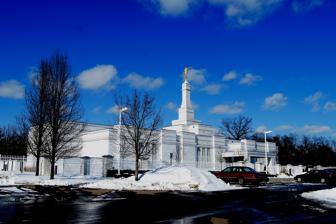
Building: Detroit Michigan Temple
Country: United States of America
Year built: 1999
LDS Church temple in Detroit, Michigan, U.S. Detroit Michigan Temple Number 63 Dedication October 23, 1999, by Gordon B. Hinckley Site 6.34 acres (2.57 ha) Floor area 10,700 sq ft (990 m 2 ) Height 71 ft (22 m) Official website • News & images Church chronology ← Columbia South Carolina Temple Detroit Michigan Temple → Halifax Nova Scotia Temple Additional information Announced August 10, 1998, by Gordon B. Hinckley Groundbreaking October 10, 1998, by Jay E. Jensen Open house October 8–16, 1999 Current president Kaplin S. Jones (2021) Designed by John Coakley, Sr. Location Bloomfield Hills , Michigan , United States Geographic coordinates 42°33′58.55759″N 83°13′47.93880″W / 42.5662659972°N 83.2299830000°W / 42.5662659972; -83.2299830000 Exterior finish Imperial Danby White marble quarried in Vermont Temple design Classic modern, single-spire design Baptistries 1 Ordinance rooms 2 (two-stage progressive) Sealing rooms 2 ( edit ) The Detroit Michigan Temple is the 63rd operating temple of the Church of Jesus Christ of Latter-day Saints (LDS Church). It is located in Bloomfield Hills , a suburb of Detroit . History The Detroit Michigan temple was announced in August 1998. It was one of several dozen temples planned for construction by church president Gordon B. Hinckley during the late 1990s. The estimated $5 million structure would be the church's first temple built in Michigan . Ground was broken, to signify the beginning of construction, on October 10, 1998. The construction of the temple occurred over the following year, highlighted by an Angel Moroni statue being added to the steeple in July 1999. During a public open house, about 28,000 people toured the temple, seeing the beautiful architecture and furnishings as well as learning about the purpose of LDS temples . Detroit Michigan Temple Hinckley dedicated the temple on October 23, 1999. The temple features a classic modern single spire design constructed with Imperial Danby White marble quarried in Vermont . It has a total floor area of 10,700 square feet (990 m 2 ), two ordinance rooms, and two sealing rooms. The temple serves church members in the Lower Peninsula of Michigan, northwest Ohio and the church's London Ontario Stake , which includes the border towns of Sarnia and Windsor in Ontario .  Sault Ste. Marie, Michigan and the eastern third of the Upper Peninsula is also in the temple district.  As of 2022, Southwest Michigan around Benton Harbor, Kalamazoo, Battle Creek, and Niles are currently assigned to the Chicago Illinois Temple . The Detroit Michigan Temple is located on the same property as the primary meetinghouse of Bloomfield Hills Michigan Stake, called the stake center .  The stake center was built in the 1950s under the direction of then- stake president George W. Romney .  It was dedicated in 1957 by David O. McKay , the church president at the time. In the fall of 2012, construction was done to enclose the entrance way to give more assembly space for groups gathering to enter the temple. In 2020, like all the church's other temples, the Detroit Michigan Temple was closed for a time in response to the coronavirus pandemic . See also LDS Church portal Bentonville Nauvoo Chicago Indianapolis Wichita Louisville Detroit Grand Rapids St. Paul Kansas City St. Louis Springfield Winter Quarters Bismarck Cleveland Columbus Pittsburgh class=notpageimage| Temples in the United States Midwest ( edit ) = Operating = Under construction = Announced = Closed for renovation Comparison of temples of The Church of Jesus Christ of Latter-day Saints List of temples of The Church of Jesus Christ of Latter-day Saints List of temples of The Church of Jesus Christ of Latter-day Saints by geographic region Temple architecture (Latter-day Saints) The Church of Jesus Christ of Latter-day Saints in Michigan Additional reading "First Presidency announces temples for Spokane, Detroit" , Church News , August 29, 1998 "Ground broken for two new temples" , Church News , October 17, 1998 Cady, Jeanne (July 17, 1999), "Angel Moroni statue tops Detroit temple" , Church News Michalek, Patricia (October 23, 1999), "Detroit open house visitors feel 'serenity of the temple' " , Church News Hill, Greg (October 30, 1999), " 'A temple in their midst' " , Church News References